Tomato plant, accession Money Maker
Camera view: vertical (180 deg); turntable rotation: 300 degrees
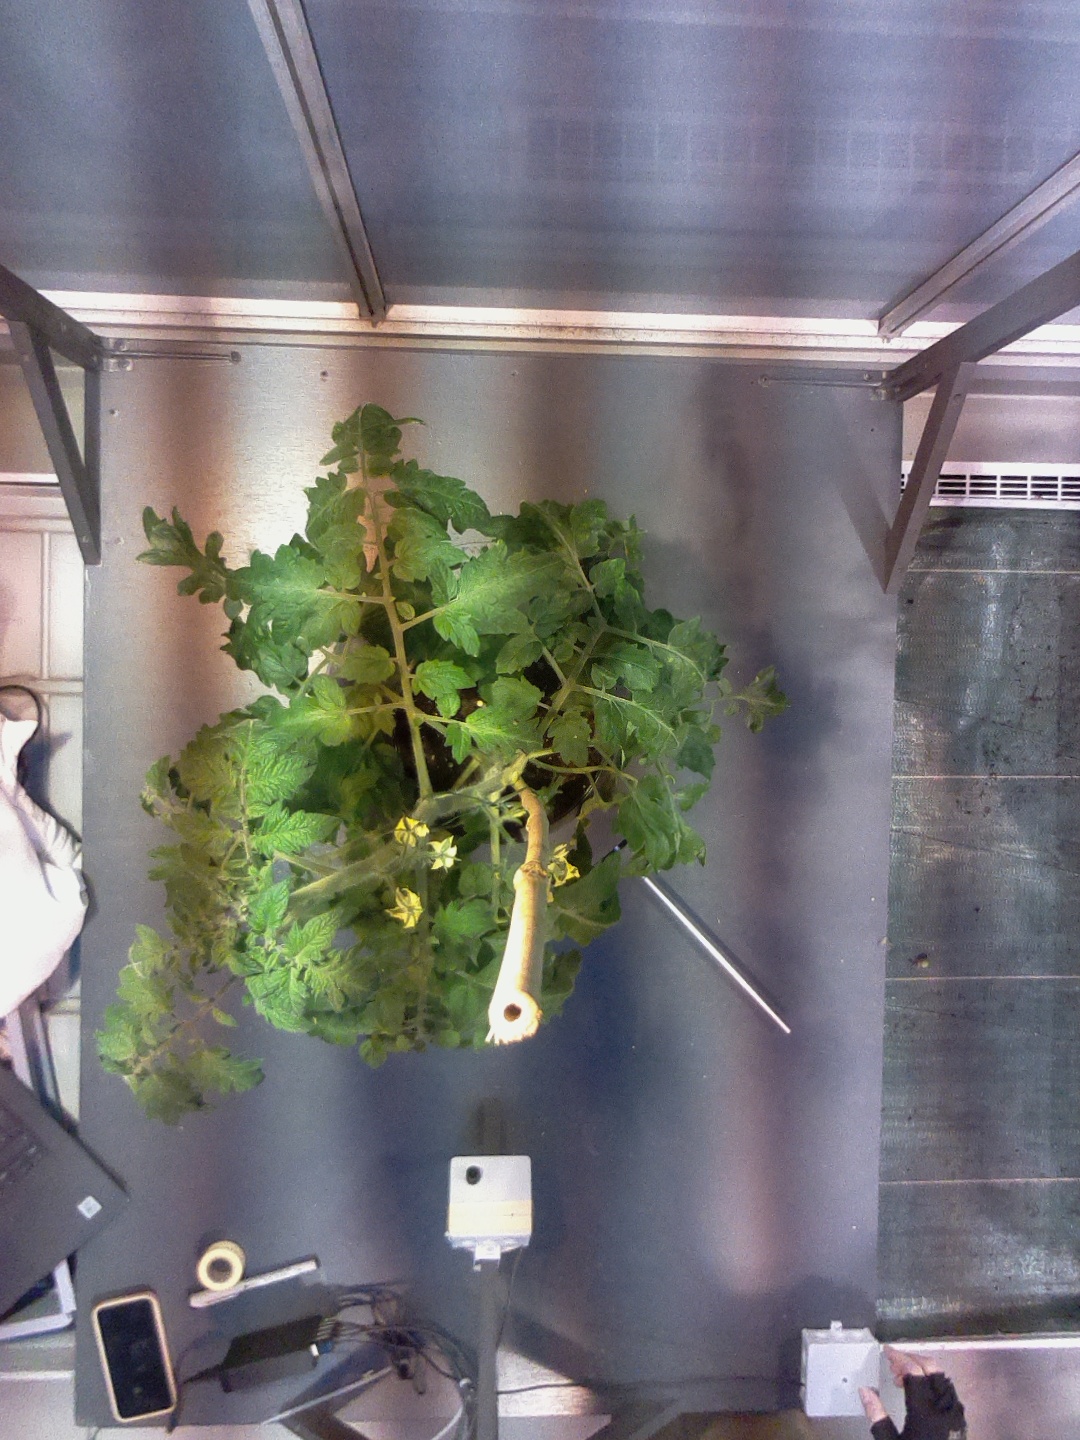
BBCH growth stage 66: Full flowering, 60%-70% of flowers open, more petals falling